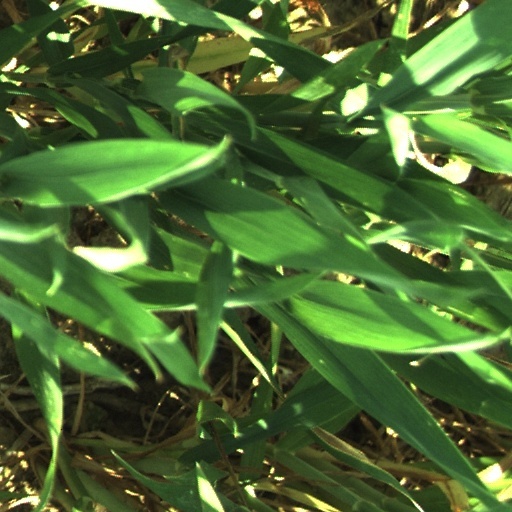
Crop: wheat